List of surgical procedures

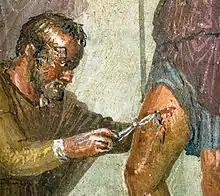
Iapyx removing an arrowhead from the thigh of Aeneas using a forcepts (Virgil "Aeneid" XII.383-440) Roman fresco from the Casa di Sirico in Pompeii. National Archaeological Museum, Naples

Many surgical procedure names can be broken into parts to indicate the meaning. For example, in gastrectomy, "ectomy" is a suffix meaning the removal of a part of the body. "Gastro-" means stomach. Thus, "gastrectomy" refers to the surgical removal of the stomach (or sections thereof). "Otomy" means cutting into a part of the body; a "gastrotonomy" would be cutting into, but not necessarily removing, the stomach. In addition, "pharyngo" means pharynx, "laryngo" means larynx, "esophag" means esophagus. Thus, "pharyngolaryngoesophagectomy" refers to the surgical removal of the three.